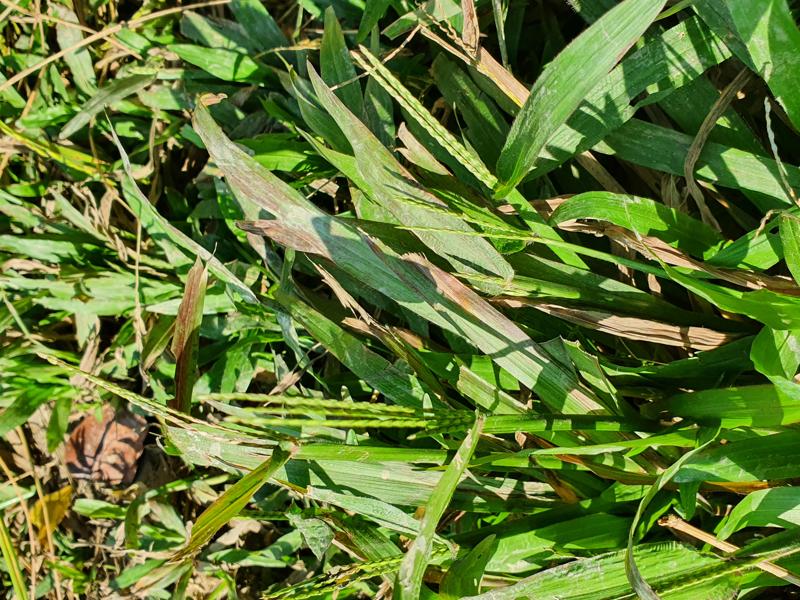
Weed species: Paspalum scrobiculatum